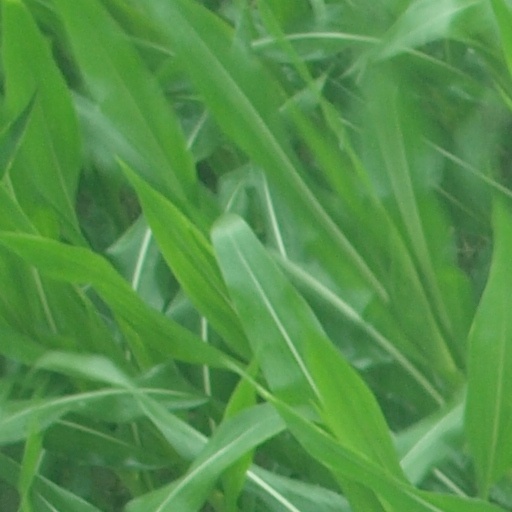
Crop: maize; corn